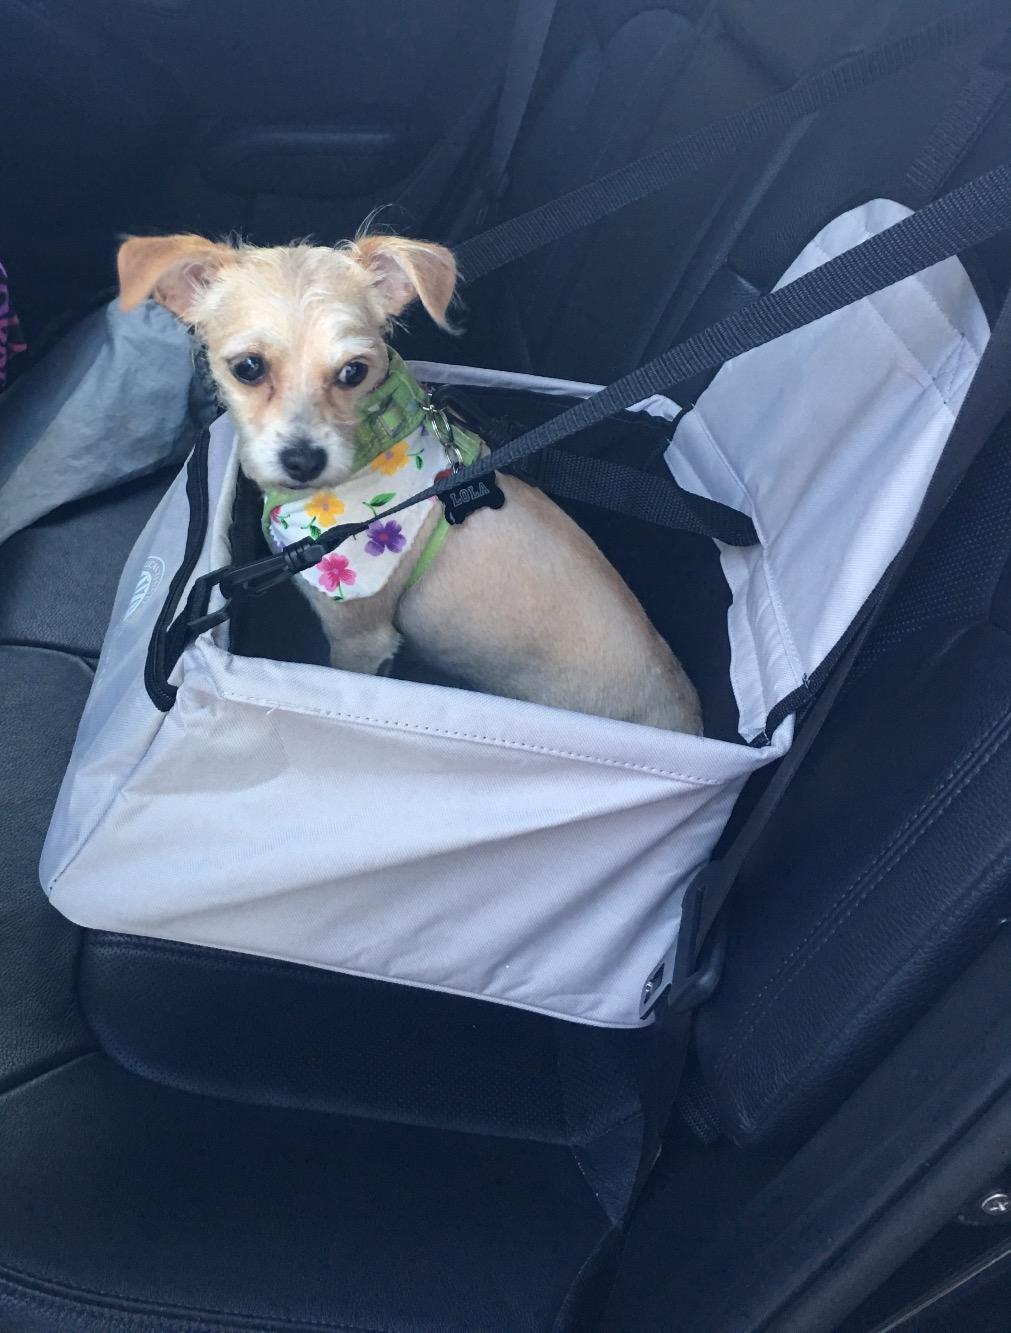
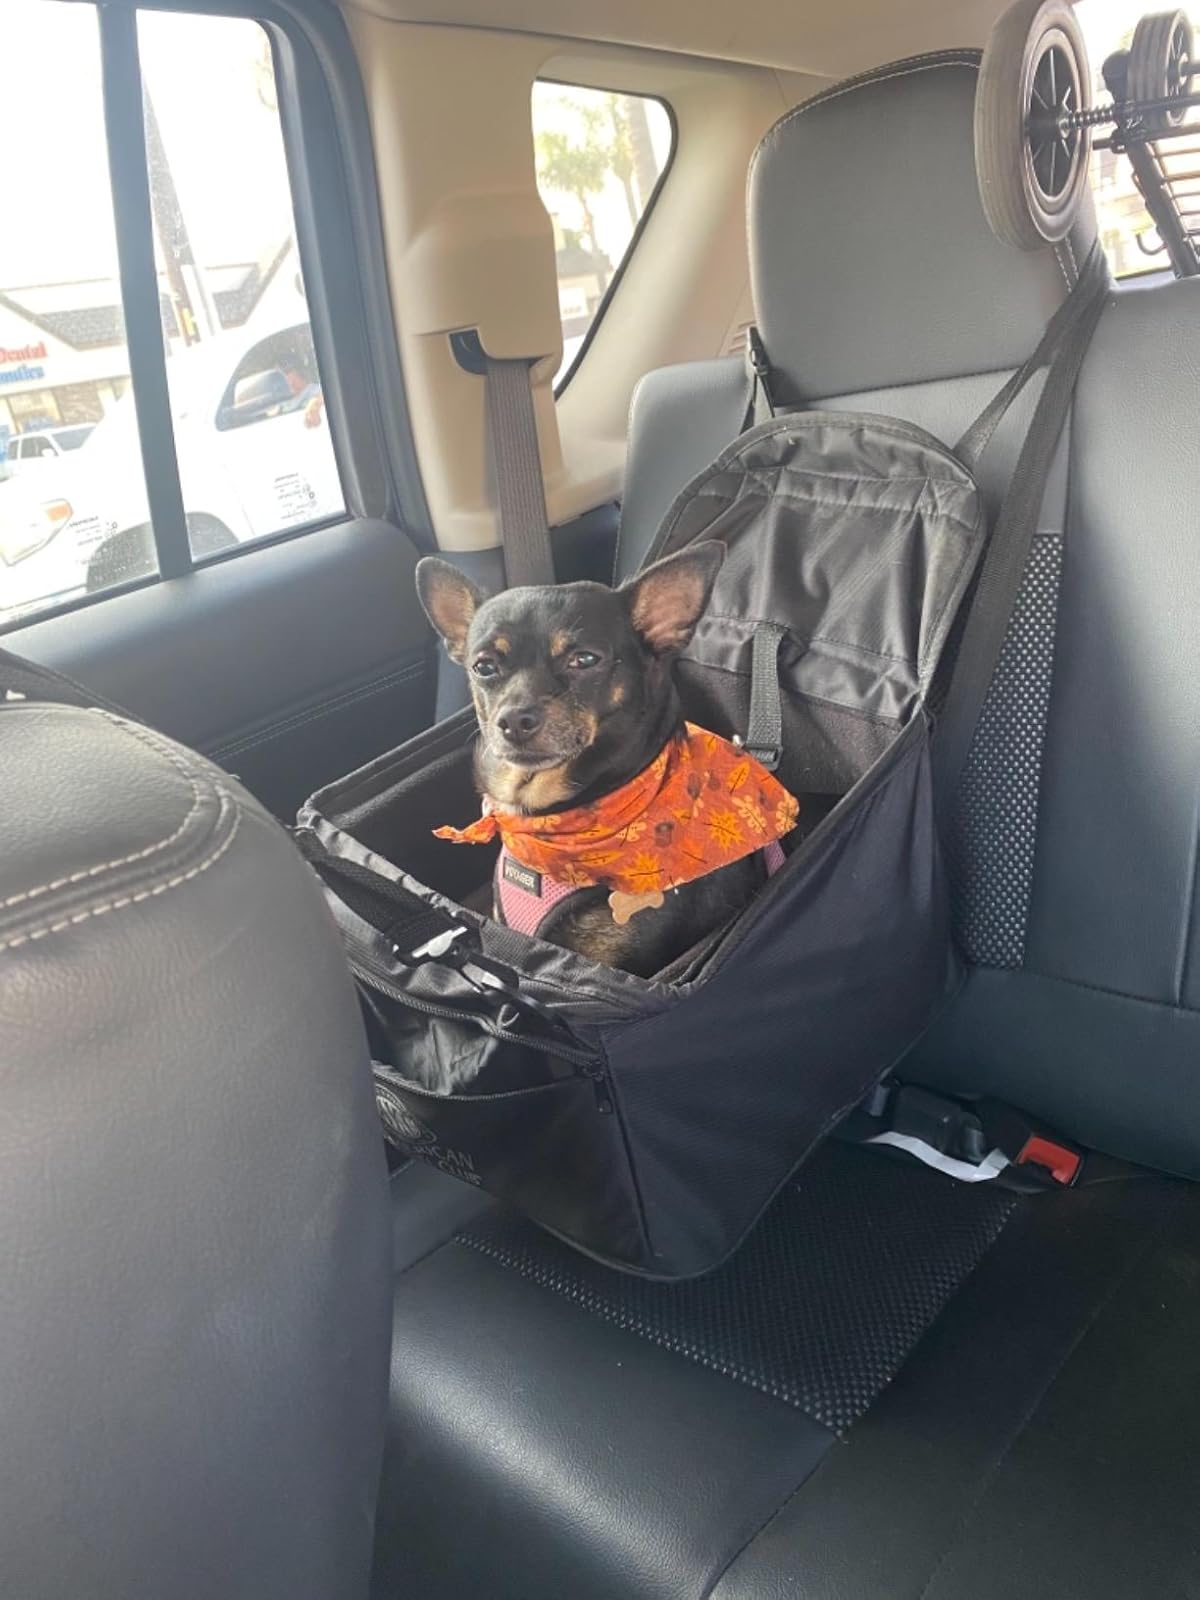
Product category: items_kennel
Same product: no